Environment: real
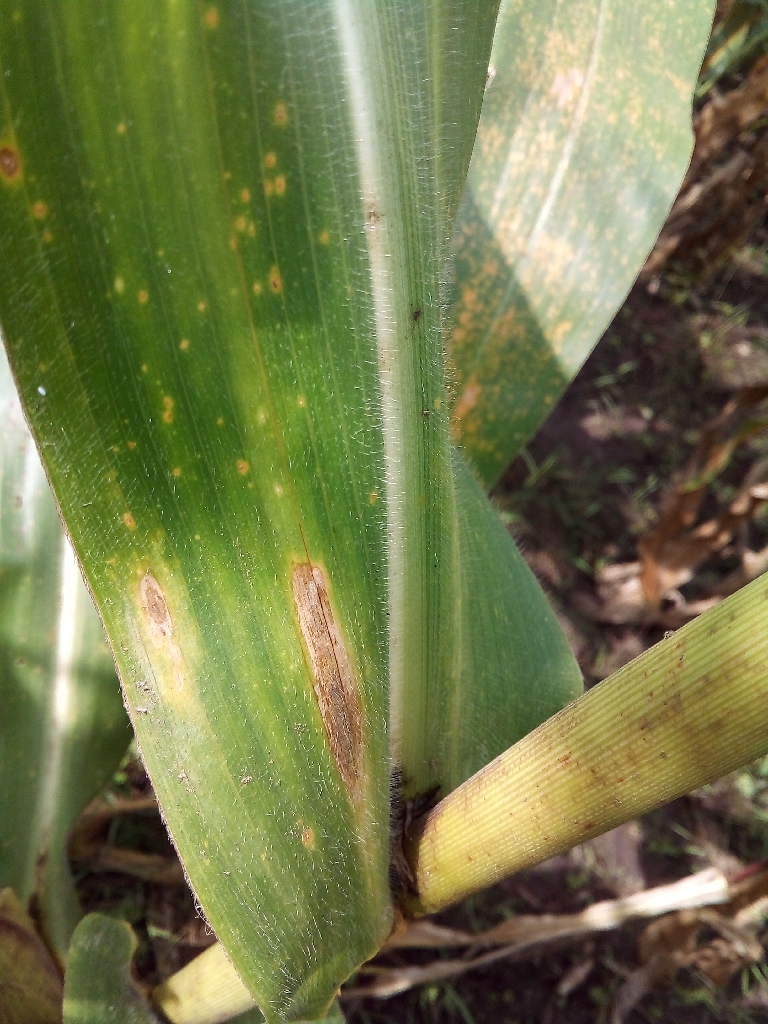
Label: northern_corn_leaf_blight